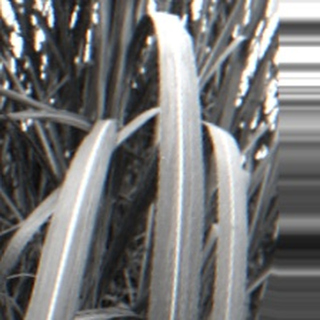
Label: sugarcane_bacterial_blight